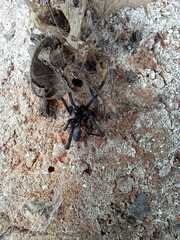
Species: Lactrodectus_hesperus